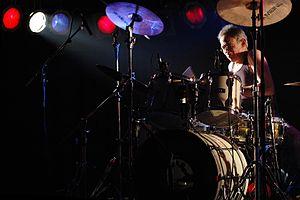
Iron Butterfly live 05.05.2005, (Ron Bushy)